Adidas Prime

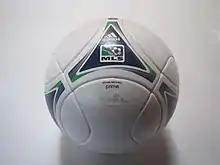
Adidas Prime

The Adidas Prime is a family and brand of association football balls. The Prime balls have had different numbers in their names applied to them to distinguish them in their construction.